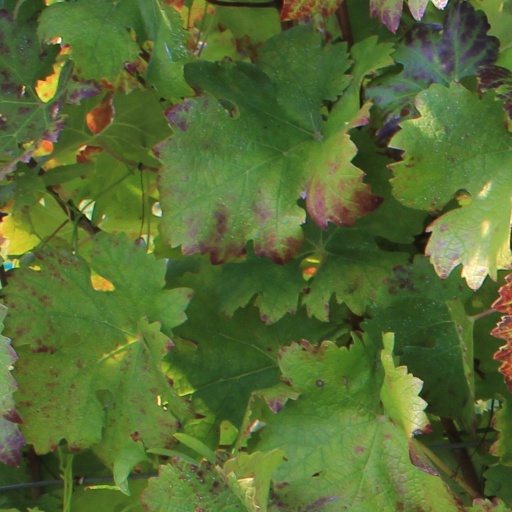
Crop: grape